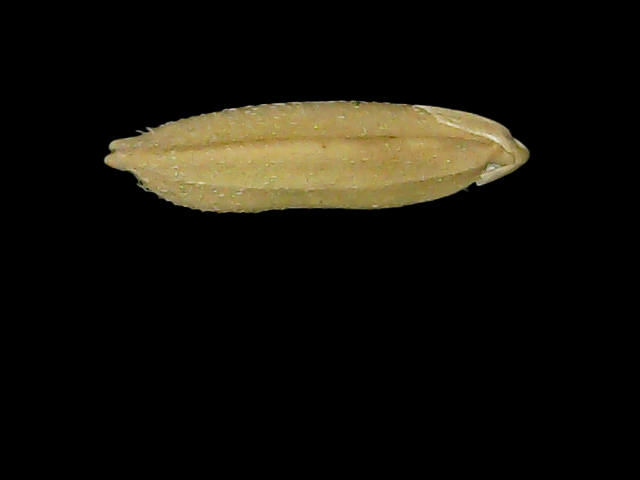
Rice variety: Bd85